Willie Edouin

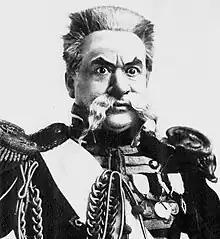
Edouin as General des Ifs in "The Little Michus"

Edouin returned to England in 1884, partnering with Lionel Brough, to produce the successful burlesque "The Babes, or, Whines from the Wood", by Harry Paulton. The play was performed at Toole's Theatre and starred Edouin and his wife. In August 1886, Edouin played Carraway Bones with much success in the farce "Turned Up" by Mark Melford. From 1888 he mostly starred under his own management at the Strand Theatre in London. He appeared in a revival of H. J. Byron's Victorian burlesque "Aladdin, or the Wonderful Scamp", in 1888 as Widow Twankay, There he produced "Katti, the Family Help", starring himself and his wife. In 1889, however, he managed "Our Flat" at the Opera Comique, in which he was popular as Nathaniel Glover. The play ran for nearly 600 nights. At the Strand in the early 1890s, he continued to manage and appear in comedies. In 1894, he had another success as Jeremiah Grubb in "The Jerry Builder", by Melford, in which his daughter May débuted.